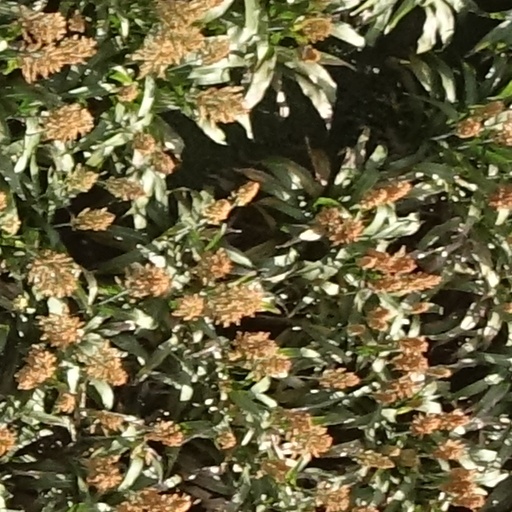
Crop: sorghum